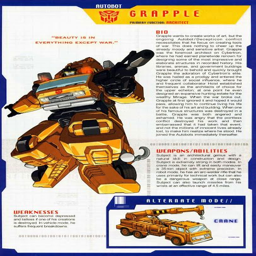
transformer of the day : grapple